Pont Rouelle

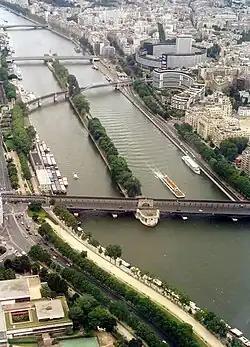
The Pont Rouelle is the third bridge from the top, crossing the central portion of the Île aux Cygnes.

The Pont Rouelle ("Rouelle Bridge") is a railway bridge in Paris that crosses the river Seine. It connects the city's 15th and 16th arrondissements, and passes through the Île aux Cygnes. Constructed of steel, the bridge is 173 metres (567 feet) long and 20 metres (66 feet) wide. It is currently used for railway service, carrying the RER C.